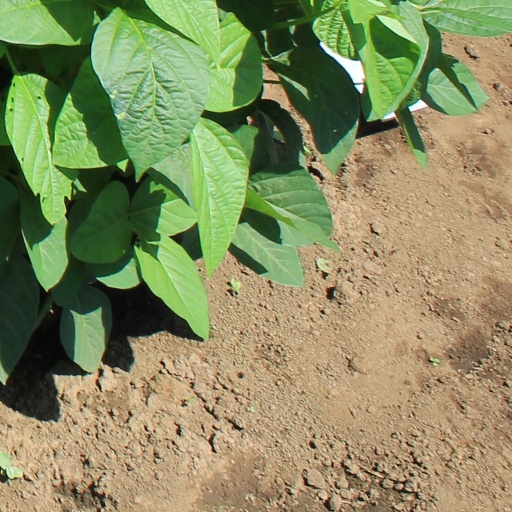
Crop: soybean